Burleson Bells

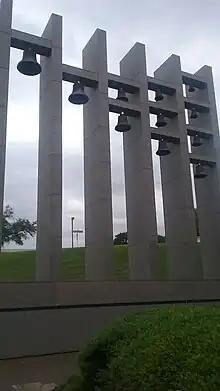
Burleson Bells at the University of Texas at Austin

The Burleson Bells at the University of Texas at Austin are located in a monument just outside the Bass Concert Hall in Austin, Texas. The Burleson bells were donated to the University of Texas at Austin as part of an anonymous gift by Albert Sidney Burleson, and were originally installed in the old Main Building in 1930. There they played "The Eyes of Texas," "Will You Come to the Bower," and "Dixie." When that building was demolished in 1934, the bells were retired to storage until they were installed at their present site in 1981. The electrical controls for the bells in their current site were originally located in the basement of Bass Concert Hall, but were lost during a major renovation of that building in 2009.